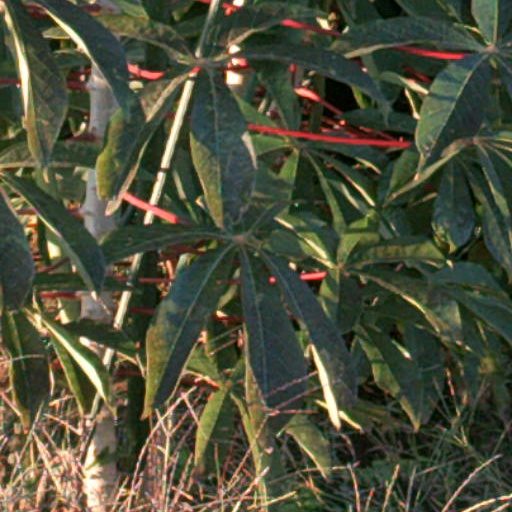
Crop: cassava